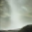
Label: cloud